The Deer King

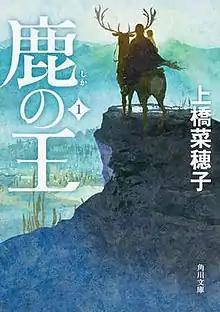
First novel reprinted volume cover

is a Japanese fantasy novel series written by Nahoko Uehashi. Kadokawa published the original novel in two volumes in September 2014, and then republished it in four reprinted volumes between June and July 2017. A manga adaptation with art by Taro Sekiguchi was serialized online via Kadokawa Shoten's "Young Ace Up" website between July 2021 and March 2022. It was collected in two "tankōbon" volumes. An anime film adaptation produced by Production I.G premiered on February 4, 2022.